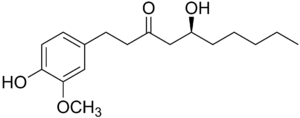
Le gingérol ou [6]-gingérol, est un composé phénolique de la famille des vanilloïdes au goût piquant.